Kansas City standard

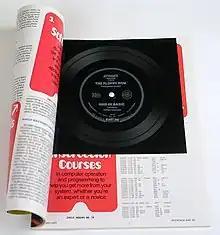
"Interface Age" magazine May 1977 issue, with a Kansas City standard flexi disc floppy ROM

In August 1976 at the Personal Computing show in Atlantic City, New Jersey, Bob Marsh of Processor Technology approached Bob Jones, the publisher of "Interface Age" magazine, about pressing software onto vinyl records. Processor Technology provided an Intel 8080 program to be recorded. This test record did not work and Processor Technology was unable to devote more time to the effort. Daniel Meyer and Gary Kay of Southwest Technical Products (SWTPC) arranged for Robert Uiterwyk to provide his 4K BASIC interpreter program for the Motorola 6800 microprocessor. The idea was to record the program on audio tape in the Kansas City format and then make a master record from the tape. Eva-Tone made Soundsheets on thin vinyl that would hold one song, these were inexpensive and could be bound in a magazine. Bill Turner and Bill Blomgren of MicroComputerSystems Inc. along with Bob Jones of "Interface Age" and Bud Schamburger of Holiday Inn worked with Eva-Tone and developed a successful process. The intermediate stage of recording to tape produced dropouts, so a SWTPC AC-30 cassette interface was connected directly to the record cutting equipment. The May 1977 issue of "Interface Age" contains the first "Floppy ROM", a 33 RPM record containing about six minutes of Kansas City standard audio. The September 1978 Floppy ROM Number 5 has two sides: Apple BASIC, "the automated dress pattern", and IAPS format, "A program for writing letters".